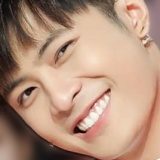
ca sĩ Gin Tuấn Kiệt